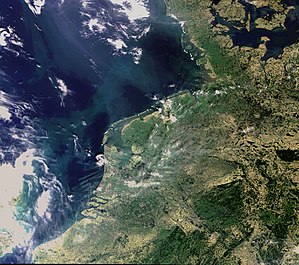
Vadehavet / Beskrivelse
Vadehavet set ovenfra.
Vadehavet er en del af Nordsøen. Området strækker sig fra Ho Bugt ved Esbjerg ned til den hollandske by Den Helder og er karakteristisk ved særlige tidevandsforhold. Vadehavet blev optaget på UNESCO's verdensarvsliste i 2009. Den danske del af Vadehavet kom på listen i 2014.